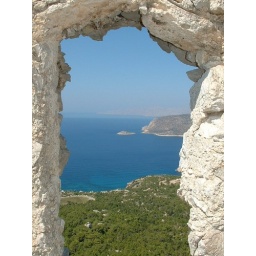
this is a beautiful view thru a window in a castle in rhodes ..sorry cannot recall which castle it was